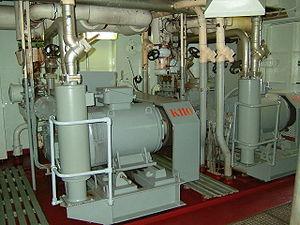
Un navire frigorifique est un navire de charge transportant des produits périssables et exigeant une certaine réfrigération durant leur transport, comme les fruits ou la viande. Ils incluent de nombreux systèmes de réfrigération et sont souvent rapides.